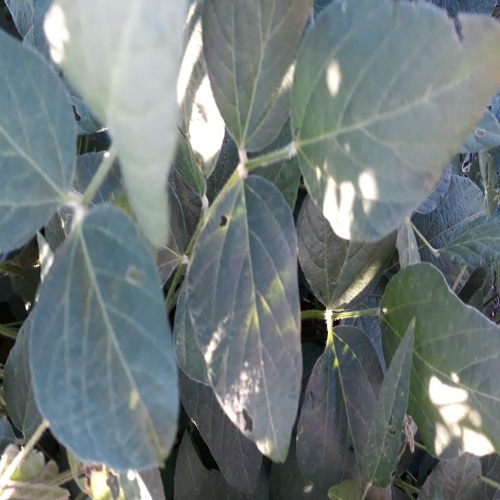
Label: Caterpillar